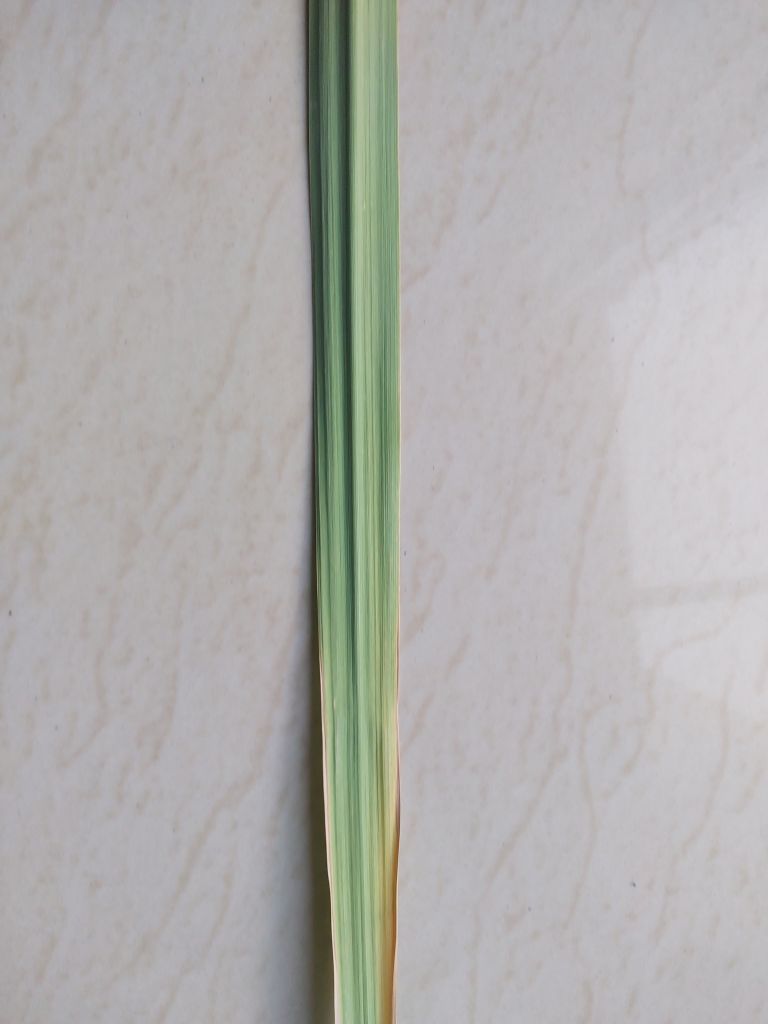
Label: Viral Disease